Karol Kisel

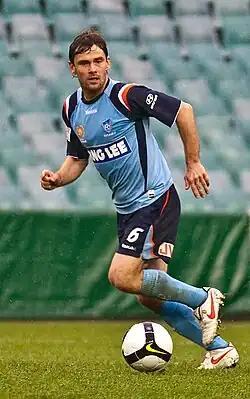
Kisel playing for Sydney FC in 2009

Karol Kisel (born 15 March 1977) is a Slovak football agent and retired footballer.